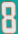
Number: 8